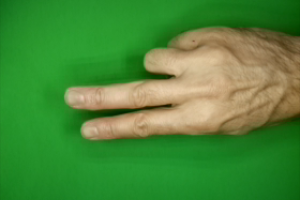
Label: scissors